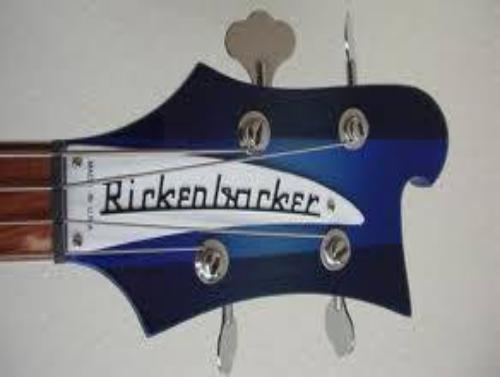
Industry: Electronic